Hail to Old OSU

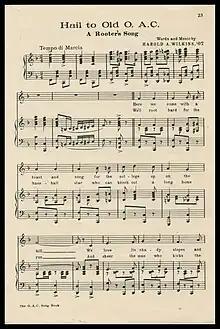
First page of the score of "Hail to Old OAC," from which the current Oregon State University fight song is extracted.

"Hail to Old OSU" is the fight song of Oregon State University. It is derived from a song published by Harold A. Wilkins in 1914 and is played mainly at sporting events like football and basketball games.